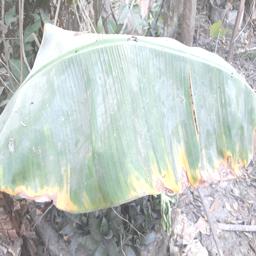
Label: POTASSIUM DEFICIENCY